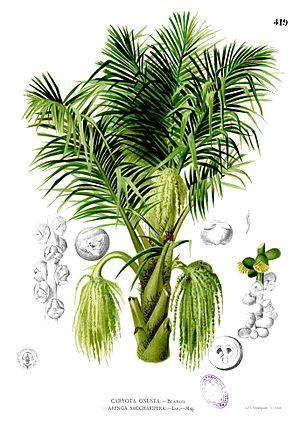
Arenga pinnata est un palmier originaire de l'Asie tropicale, localisé de l'est de l'Inde jusqu'en Malaisie, en Indonésie, et aux Philippines. Il est appelé Palmier à sucre, Palmier Arenga, palmier Areng, palmier à fibres noires, Palmier Gomuti, Aren, Enau, Irok, et Kaong.